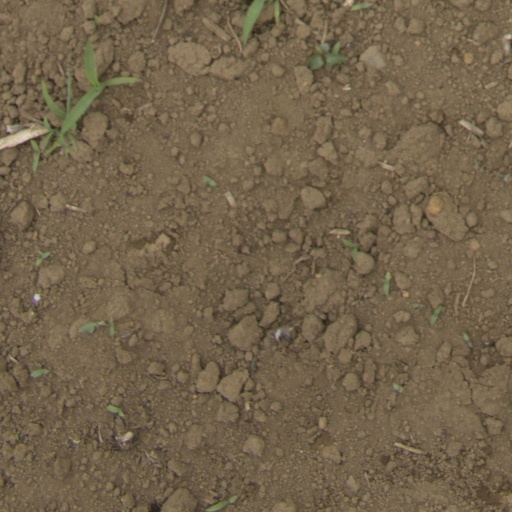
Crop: Jerusalem artichoke